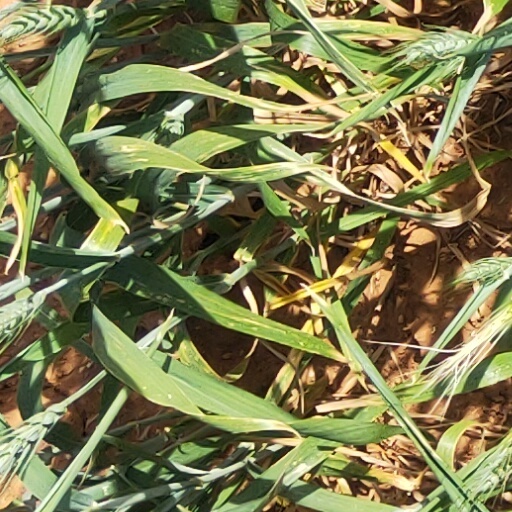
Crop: wheat